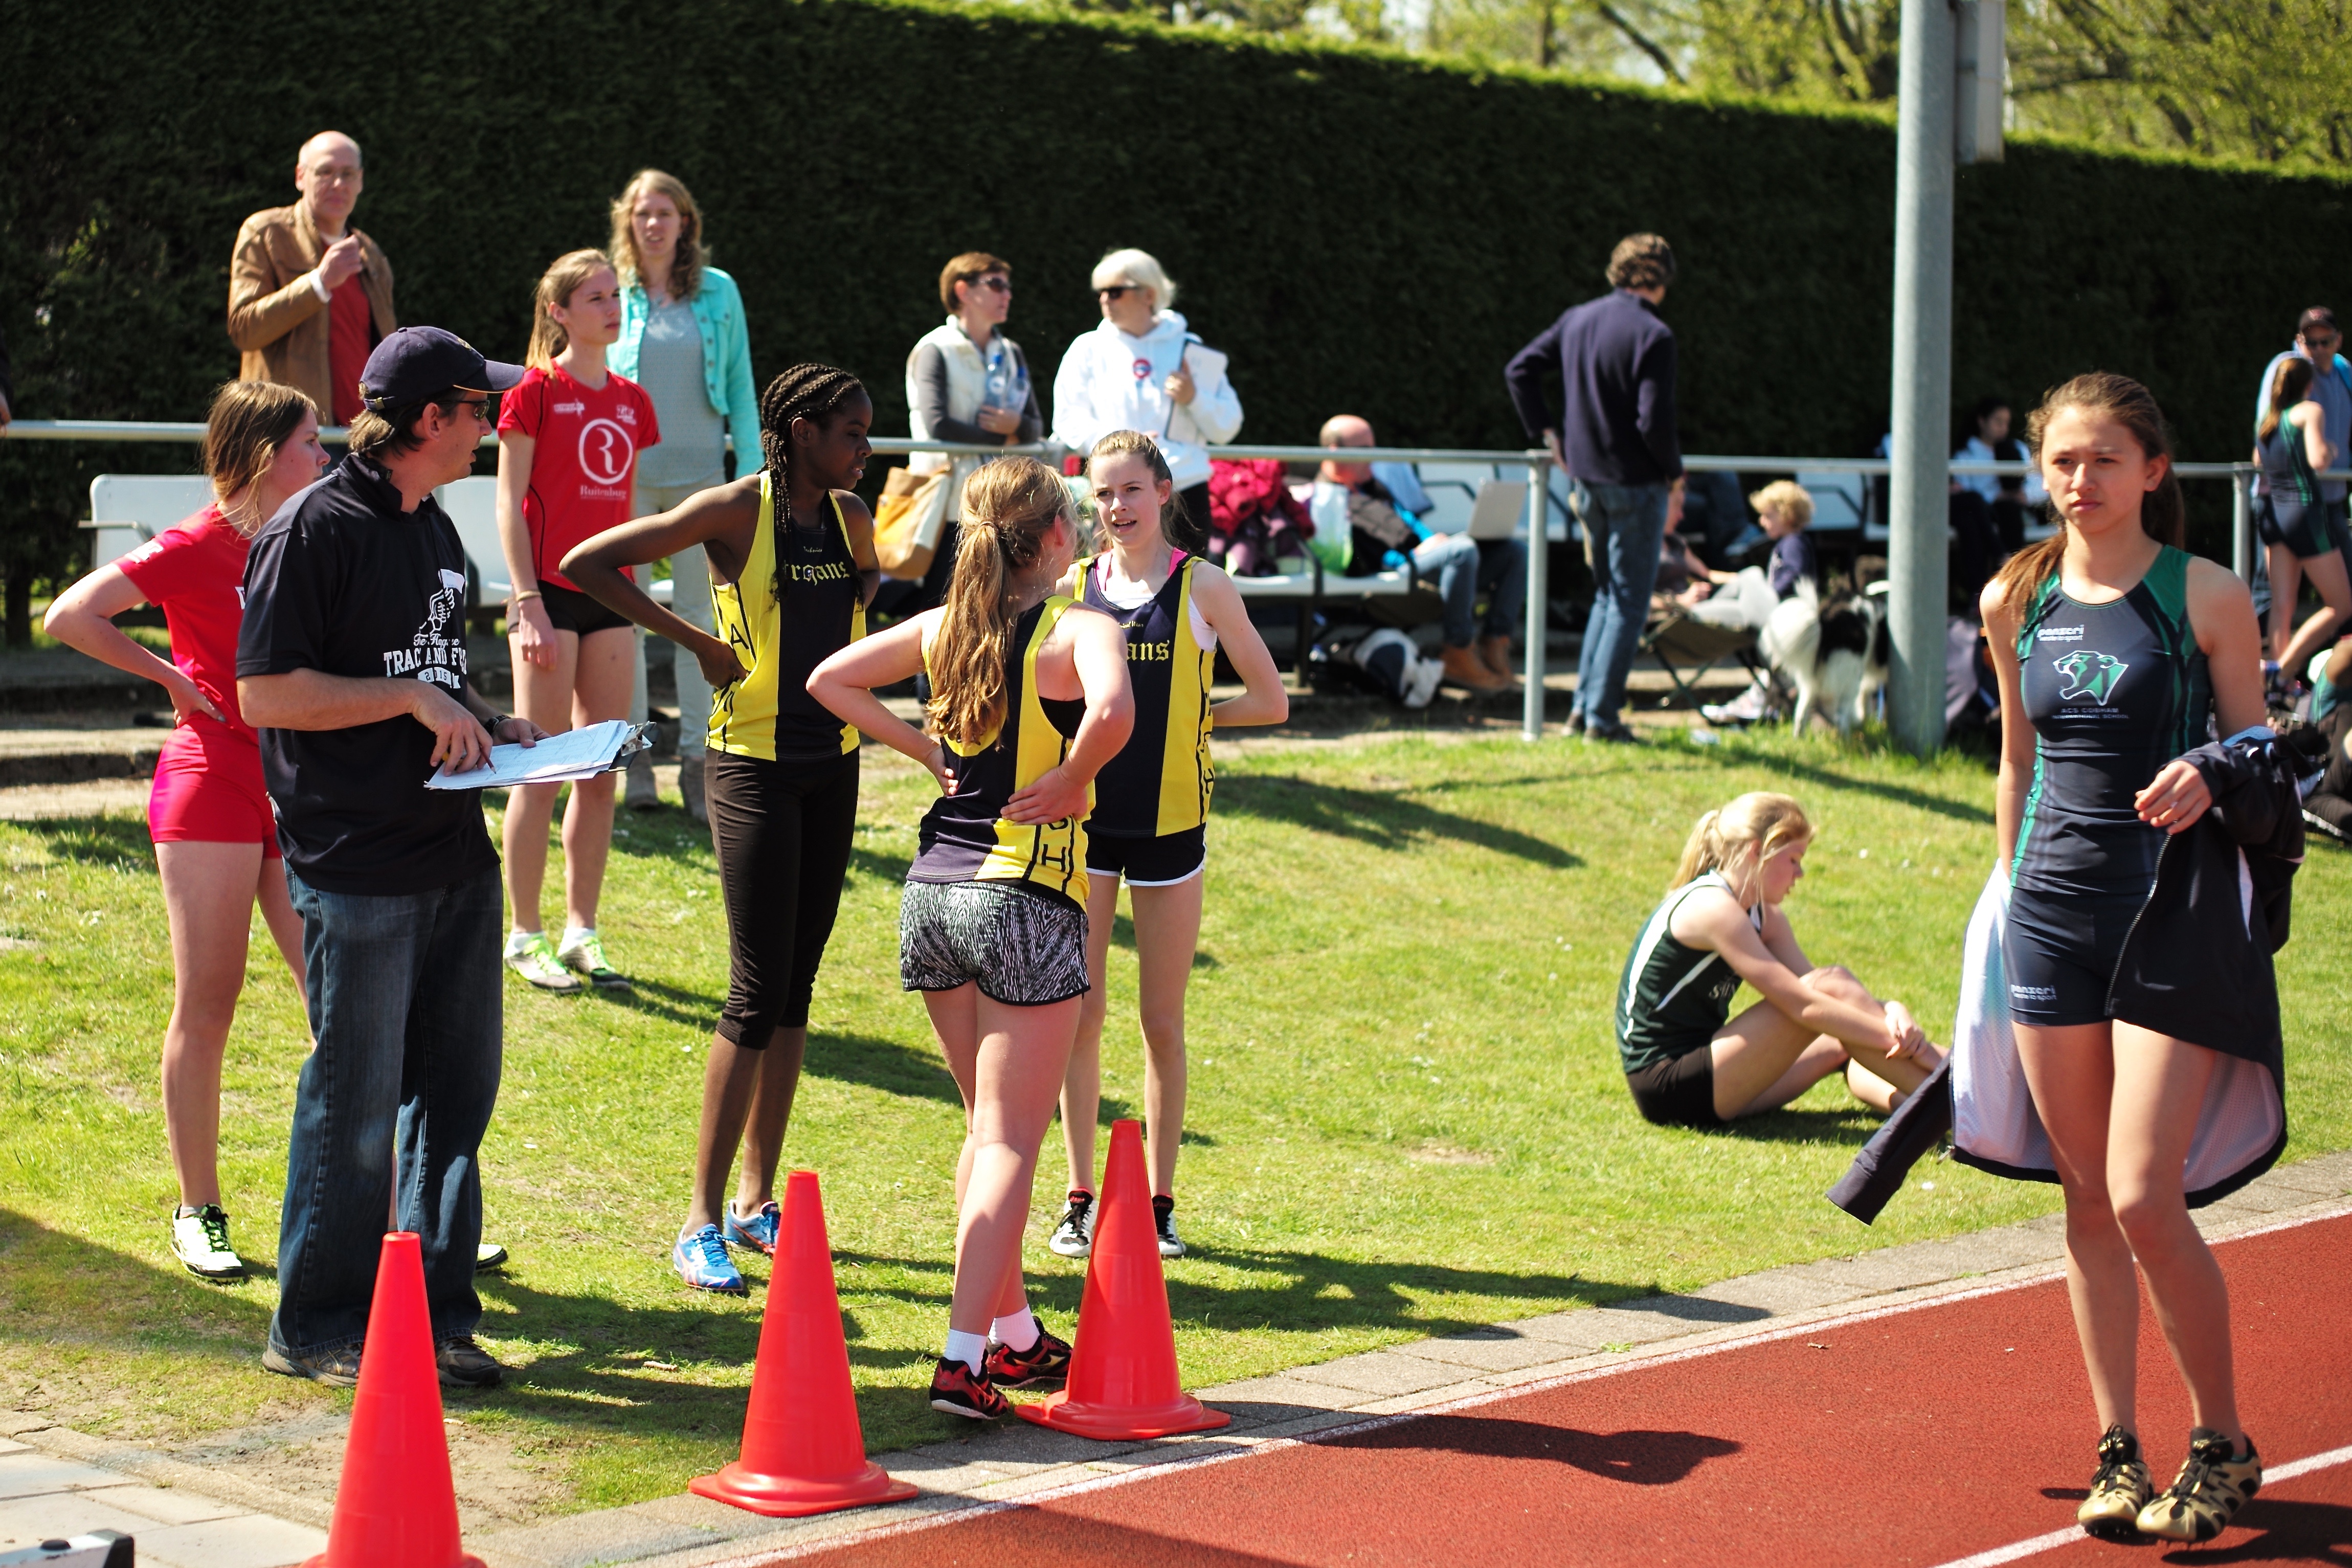
track, run, runner, ash, race, competition, holland, hague, netherlands, international, girls, m, american, team, sports, boys, 50, school, runners, junior, leica, 240, summilux, varsity, athletics, meet, sprint, physical exercise, human action, endurance sports, physical fitness, duathlon, track and field athletics